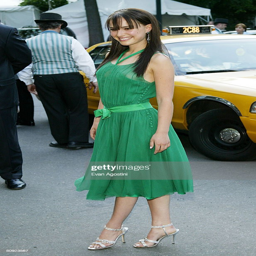
actor arrives at gala event at american cuisine restaurant .